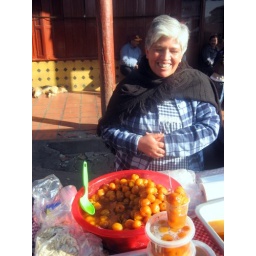
Woman sells fruit at market in Paracho, Michoacan.